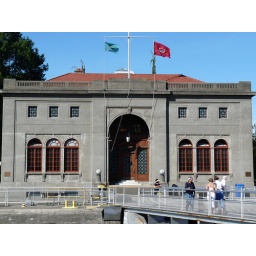
The old office building by Ballard Locks.